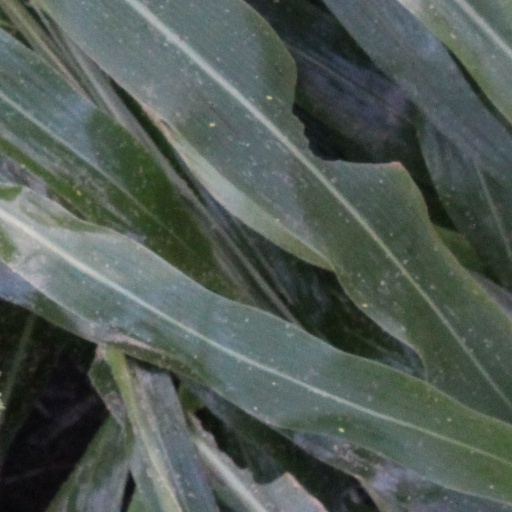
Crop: sorghum